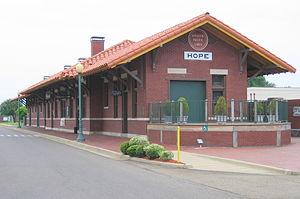
La gare de Hope est une gare ferroviaire des États-Unis, située sur le territoire de Hope dans l'État de l'Arkansas.